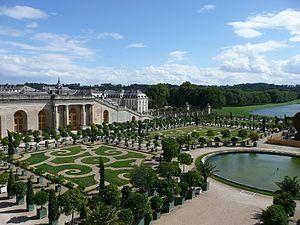
L'Orangerie, Château de Versailles
Le département des Yvelines est un département français, appartenant à la grande couronne de la région Île-de-France. Créé le 1ᵉʳ janvier 1968 en application de la loi du 10 juillet 1964, c'est le plus étendu des départements issus du démembrement de l'ancienne Seine-et-Oise et le huitième département français par la population. L'Insee et la Poste lui attribuent le code 78 repris de l'ancienne Seine-et-Oise. Son conseil départemental est présidé par Pierre Bédier. Ses habitants sont appelés les Yvelinois.